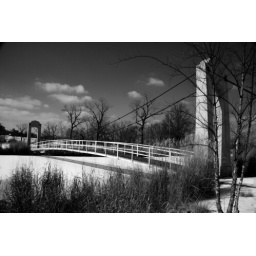
I converted one to black and white...suspension bridge located in forest park